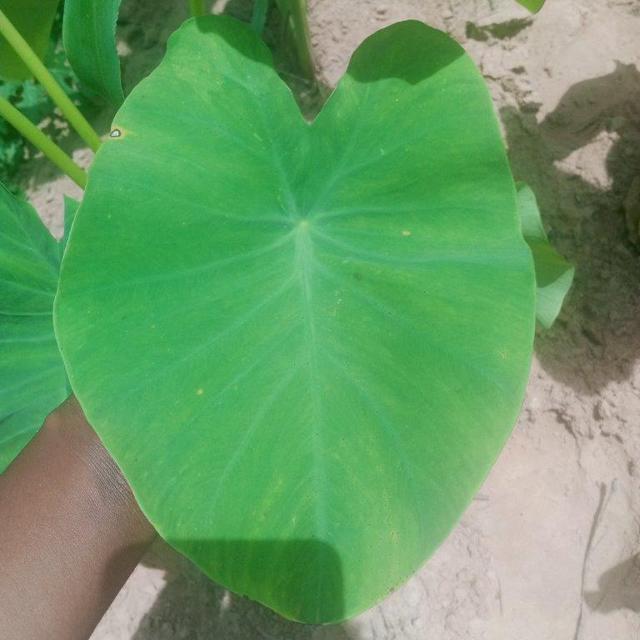
Label: Healthy